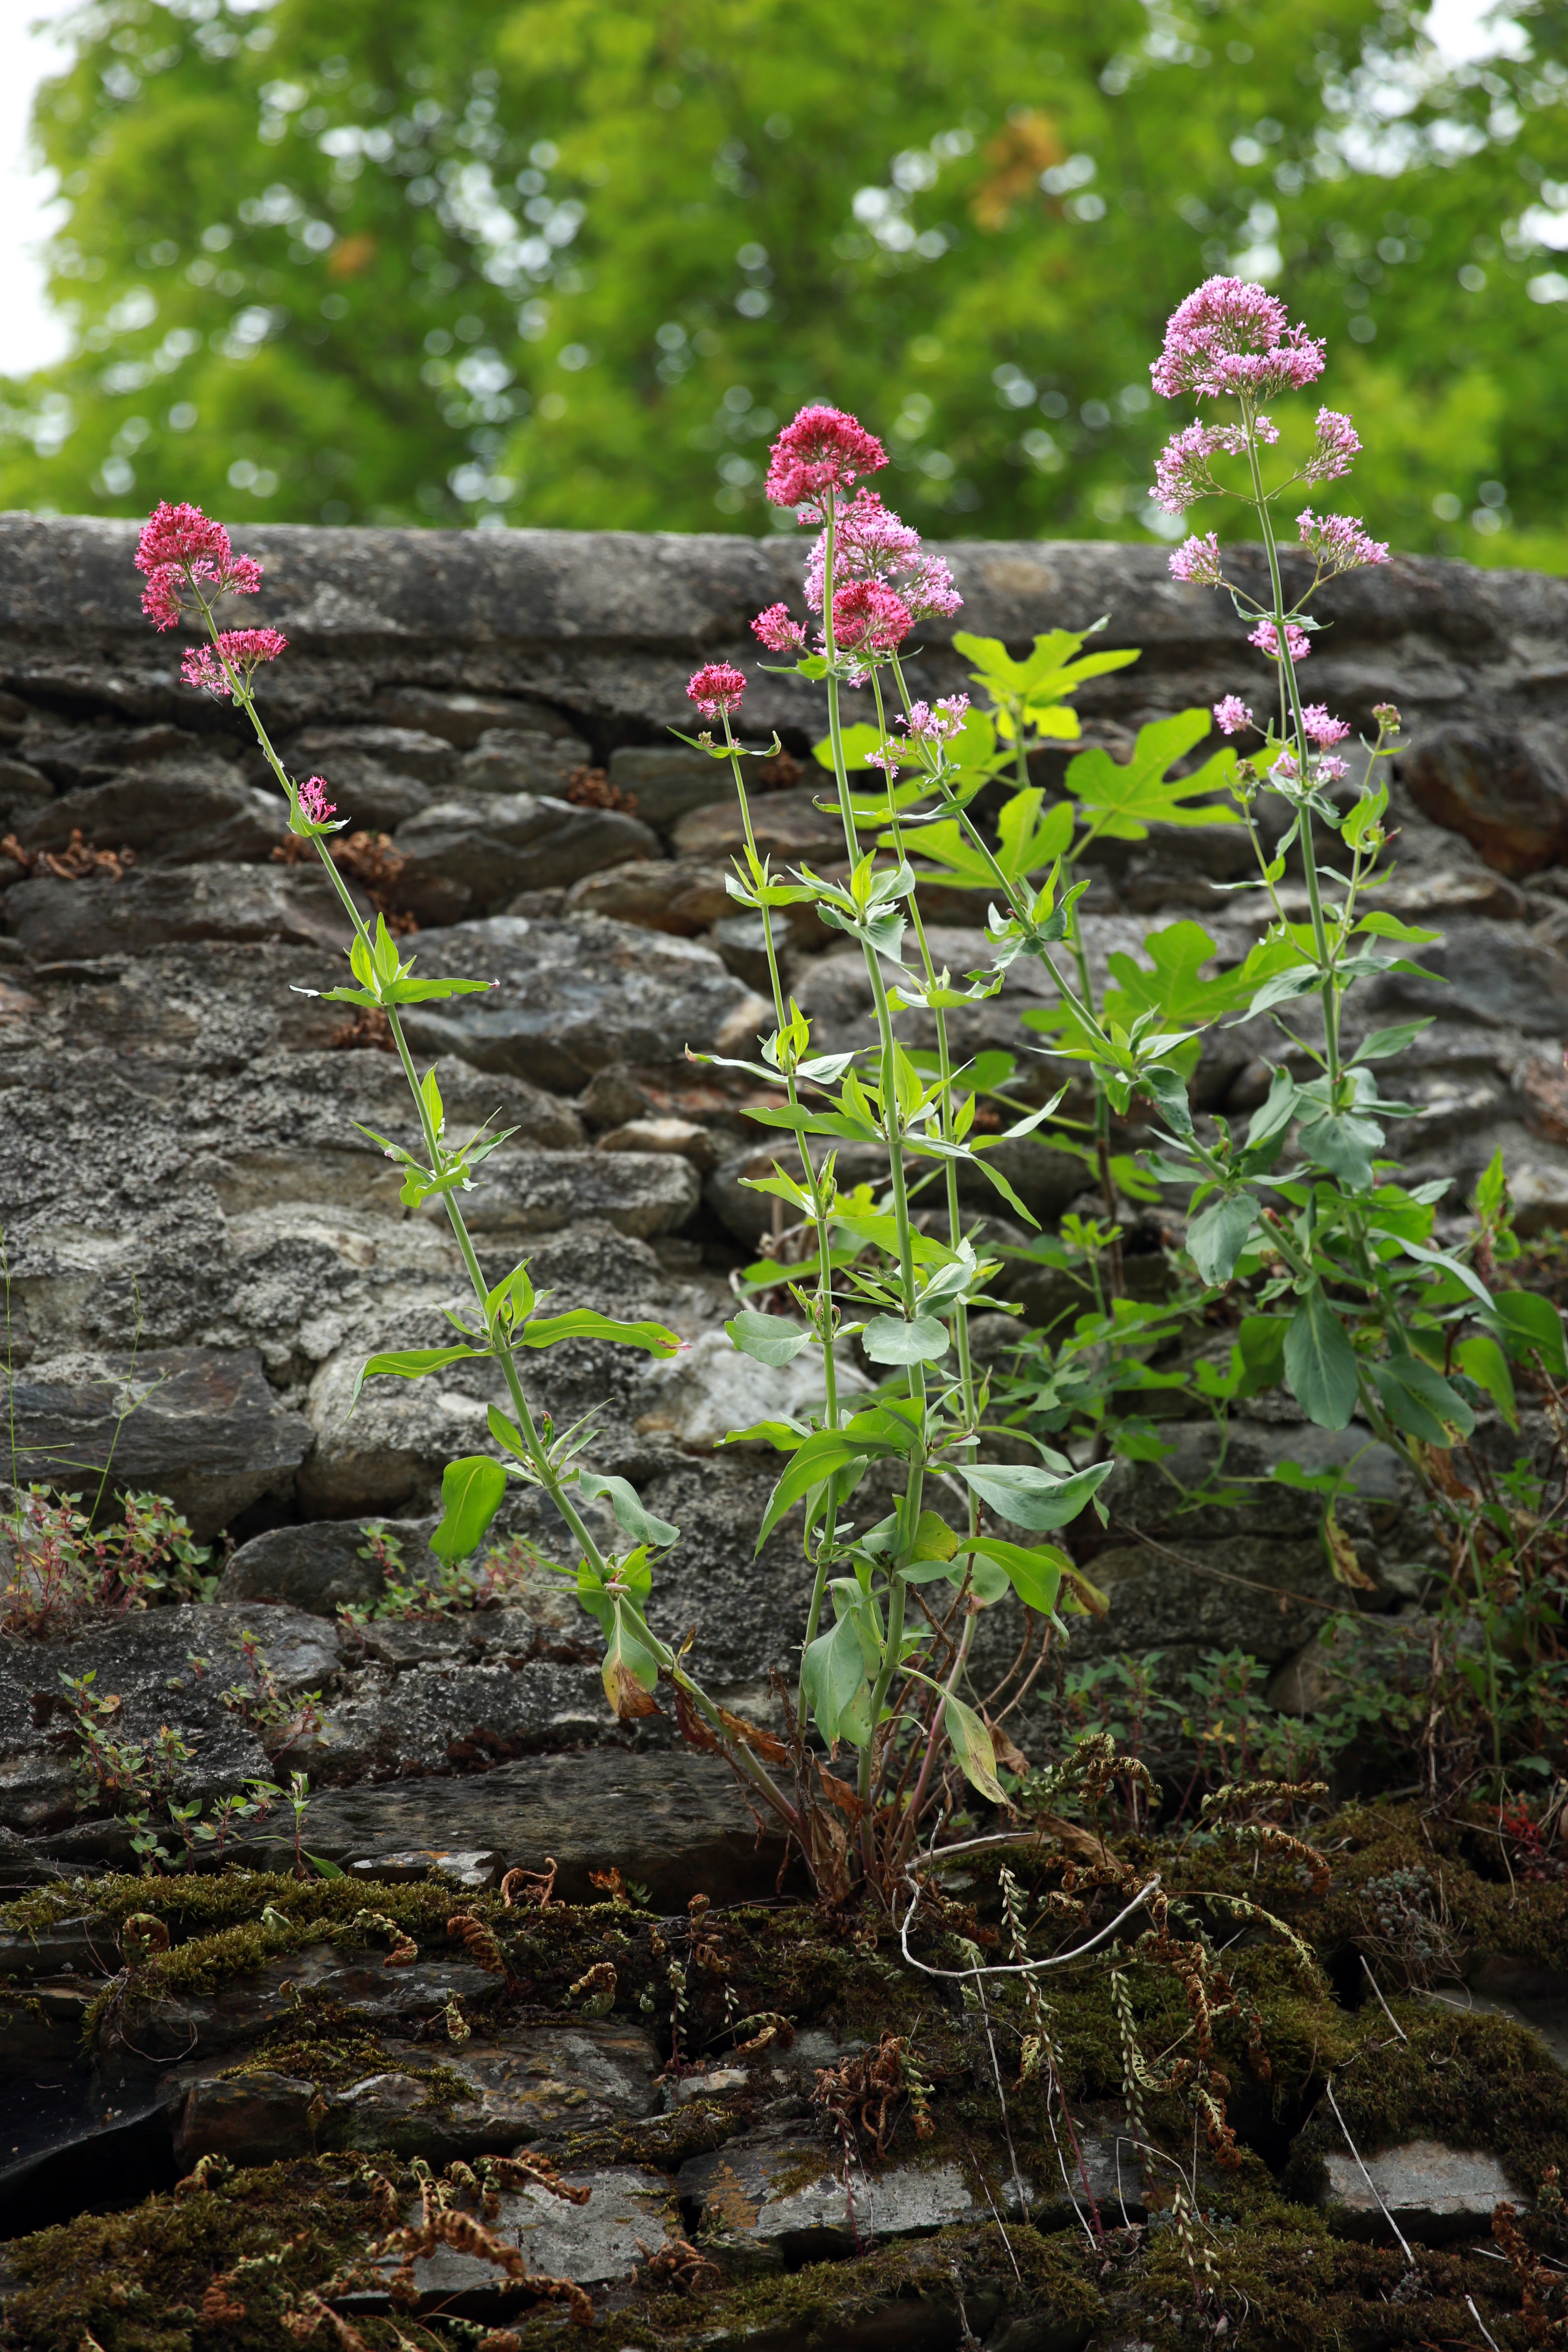
nature, forest, plant, leaf, flower, wall, spring, green, herb, autumn, botany, garden, pink, flora, wildflower, flowers, wild flowers, shrub, woodland, centranthus, spring flowers, flowering, pink flower, red flowers, flowering plant, red centrante, valerian, land plant